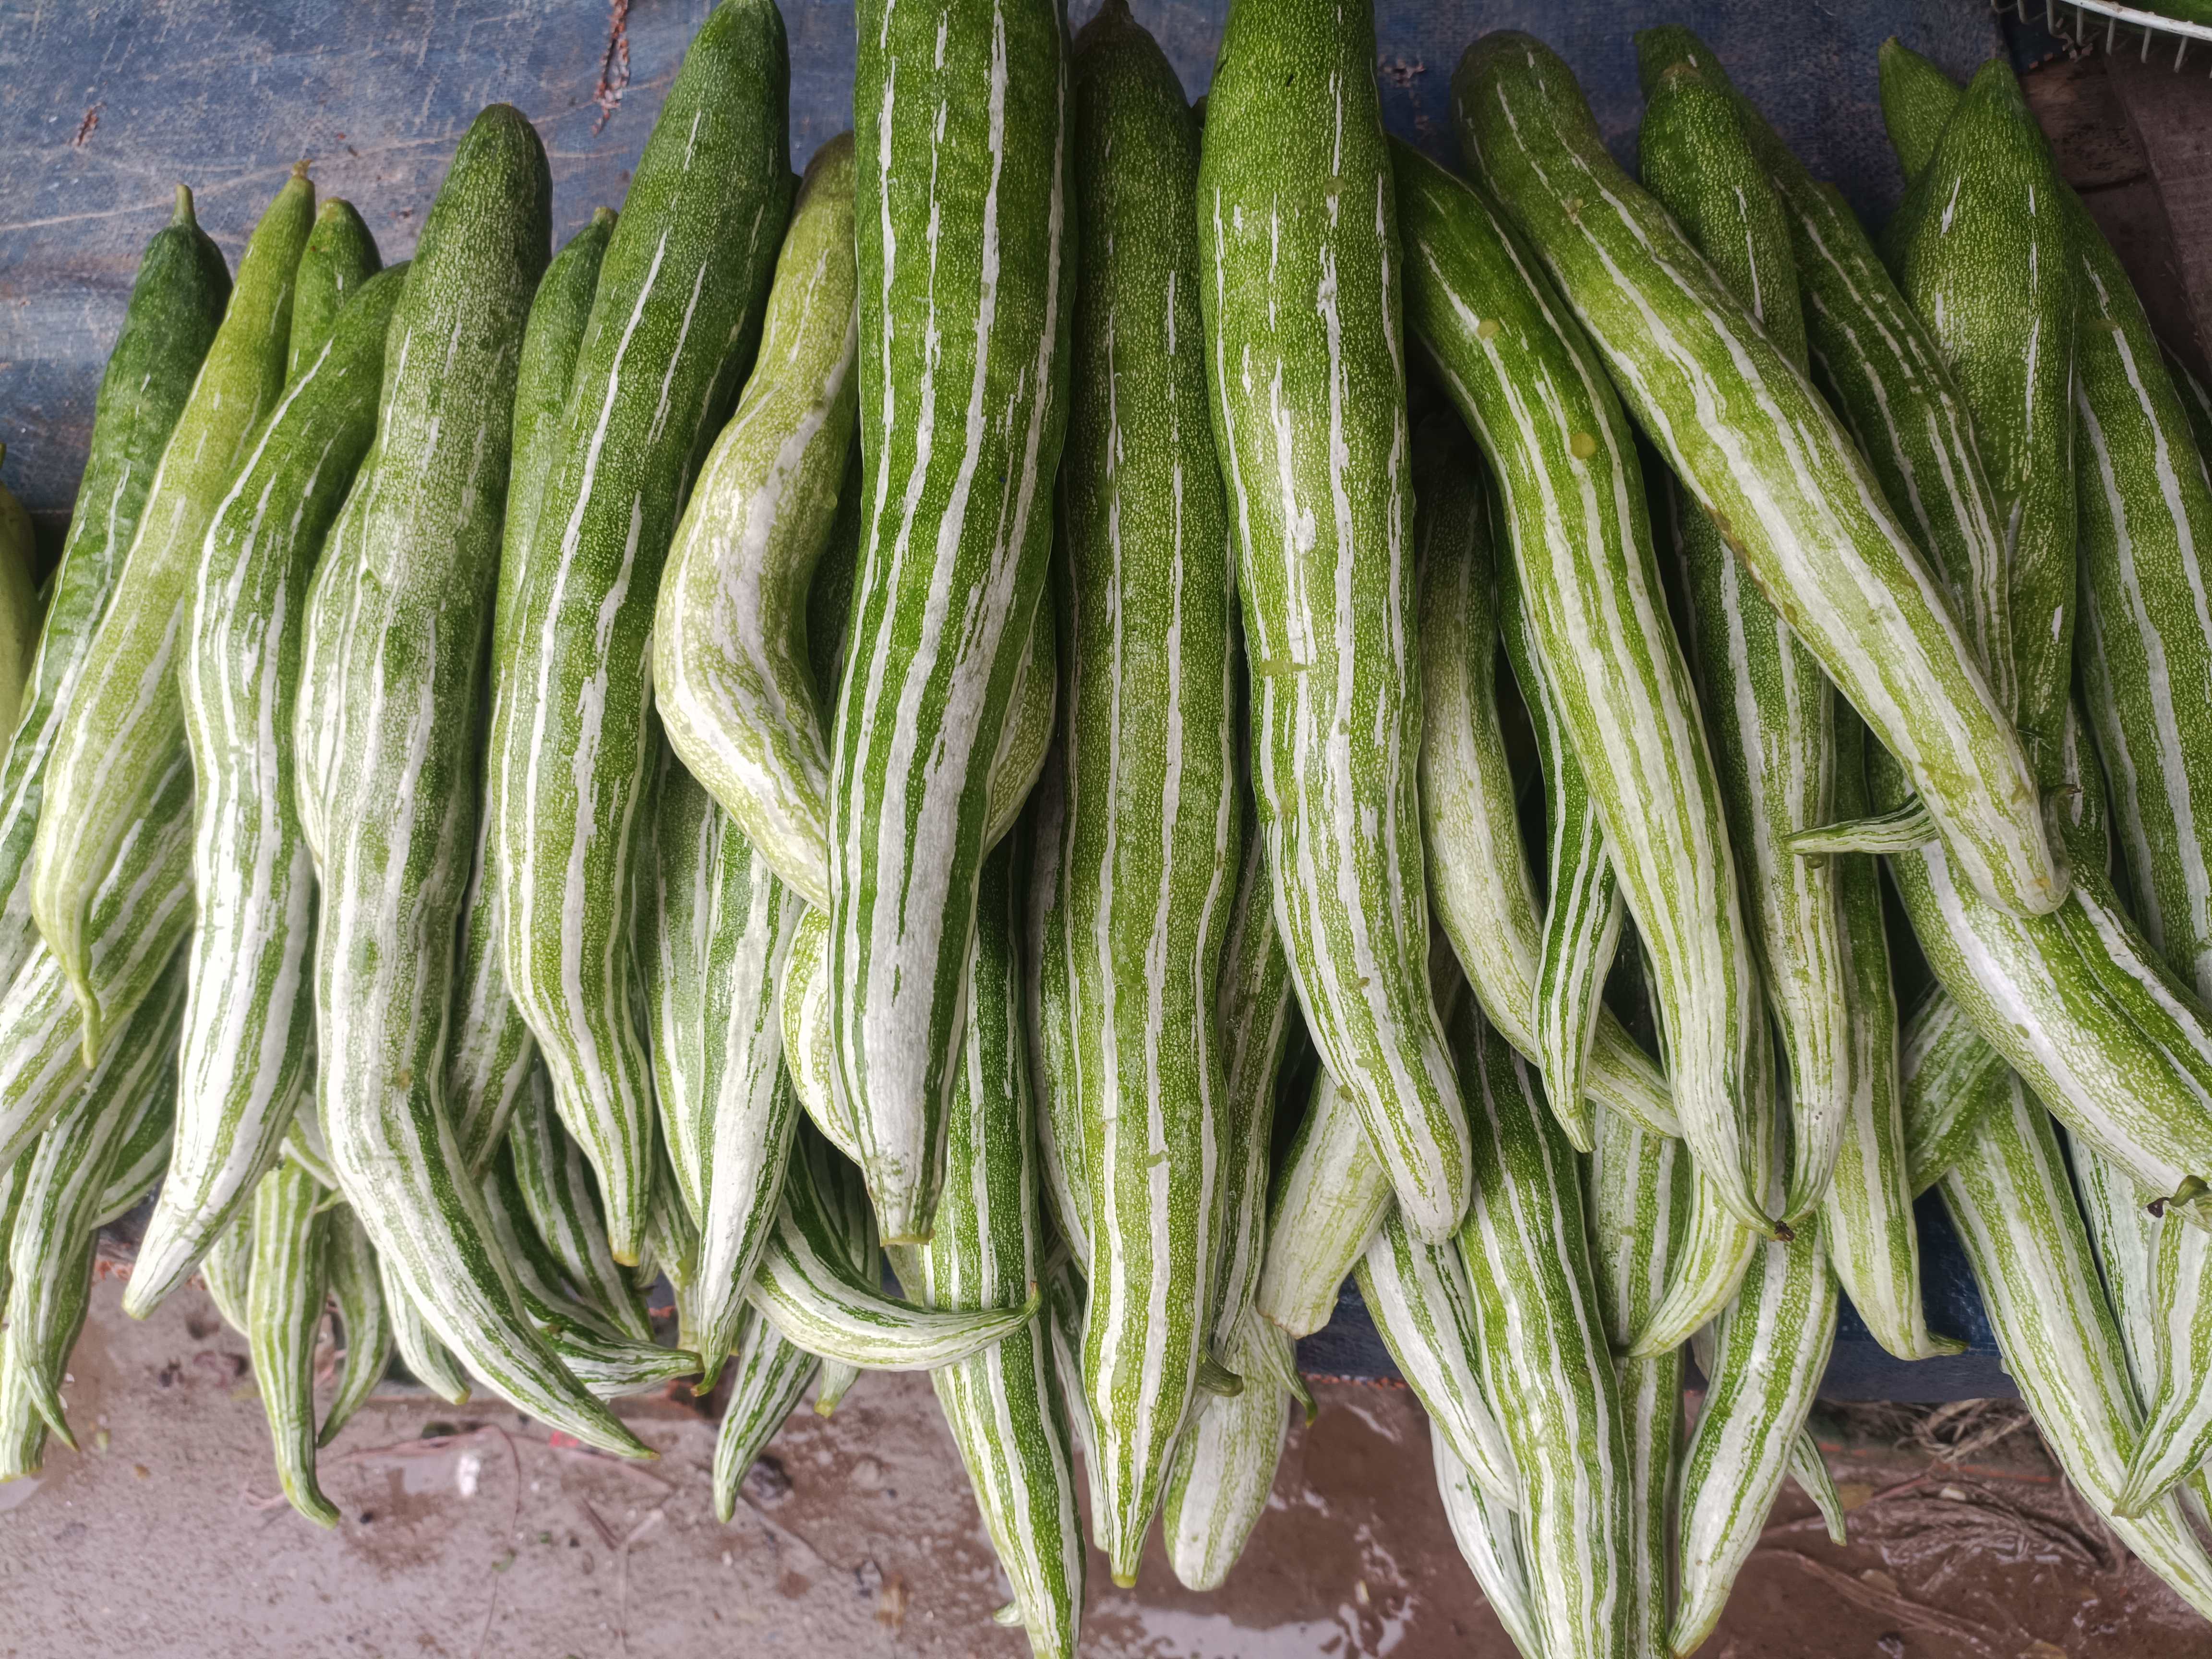
Label: Trichosanthes cucumerina